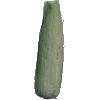
Label: Corn Husk 1